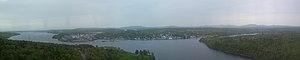
Bucksport est une ville des États-Unis dans le Maine située à l'estuaire de la Penobscot.